Religion in the Philippines

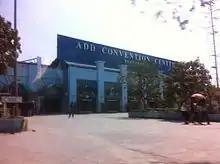
Ang Dating Daan Convention Center in Apalit, Pampanga

The Iglesia ni Cristo is known for its large evangelical missions. The largest of which was the Grand Evangelical Mission (GEM) which also occurred simultaneously on 19 sites across the country. In Manila site alone, more than 600,000 people attended the event. Other programs includes the (Aid to Humanity), The (My Countrymen, My Brethren) and various resettlement projects for affected individuals. The church has been embroiled in corruption scandals, as well as allegations of illegal detentions in 2015, leading to widespread protests. Issues about the idolization of the group's founder and the church establishment over the Bible have also surfaced, as well as the outcasting of members who question the leaders of the church.